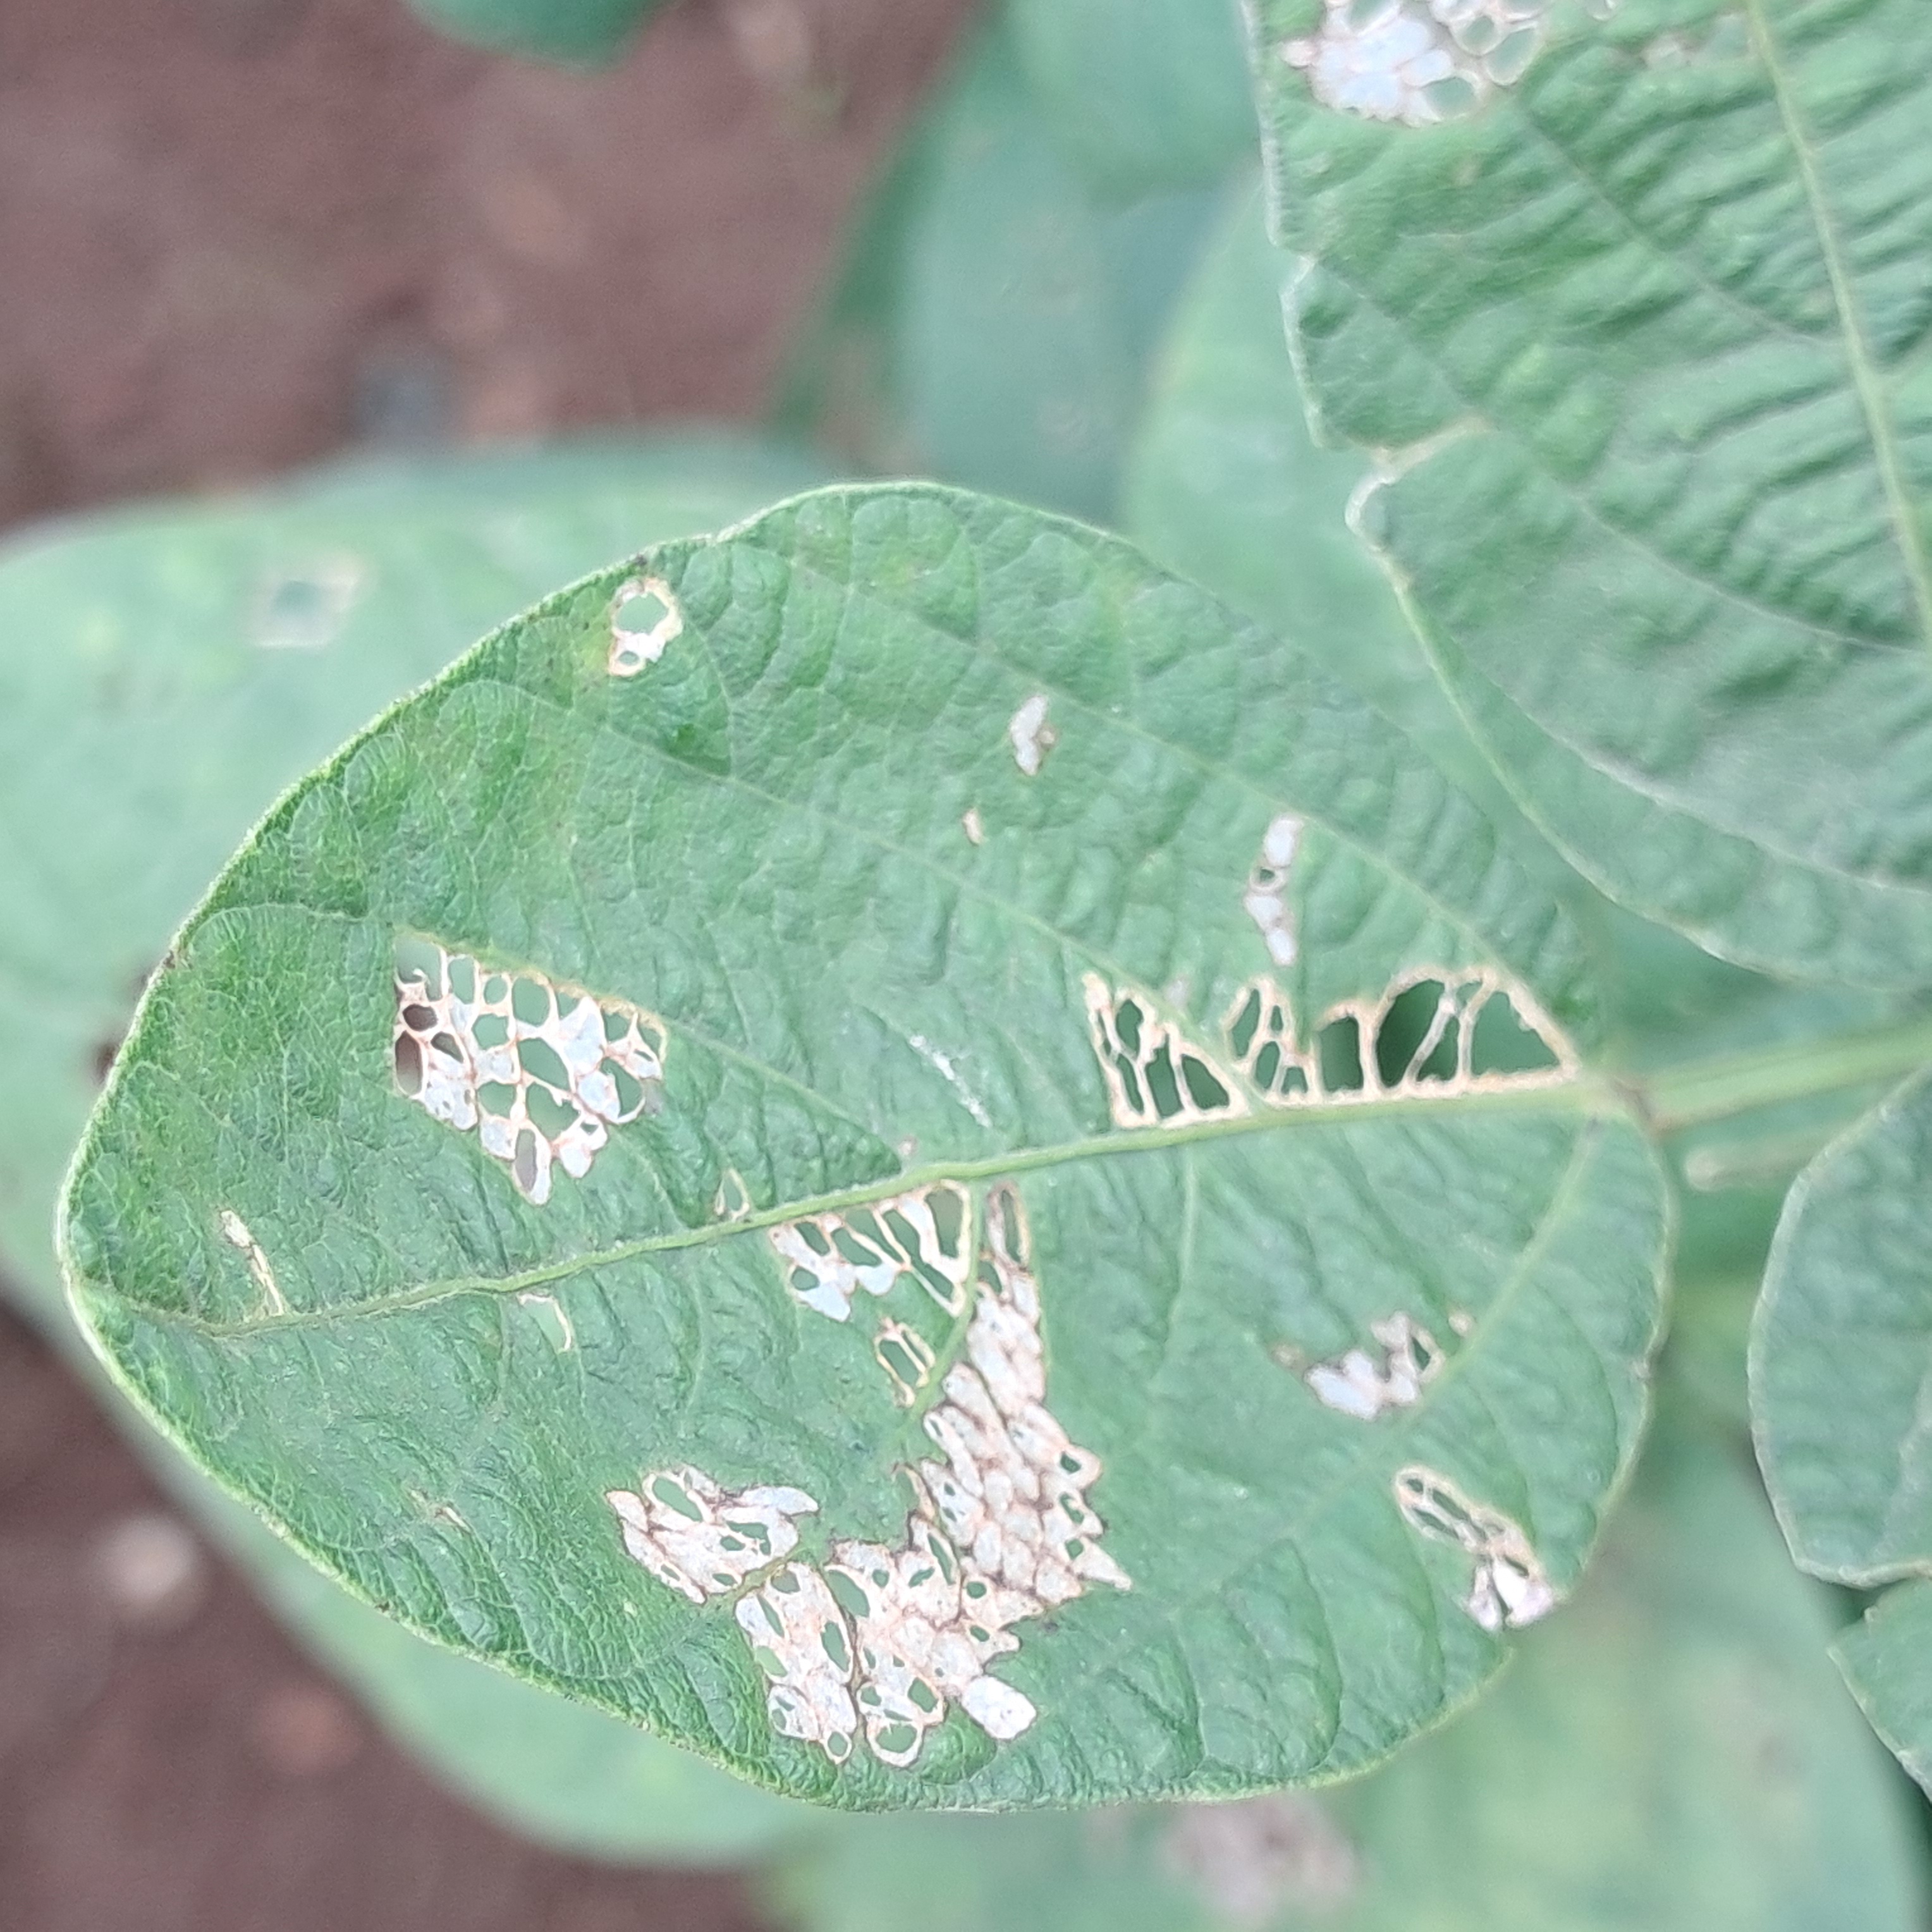
Label: Caterpillar_Semilooper_Pest